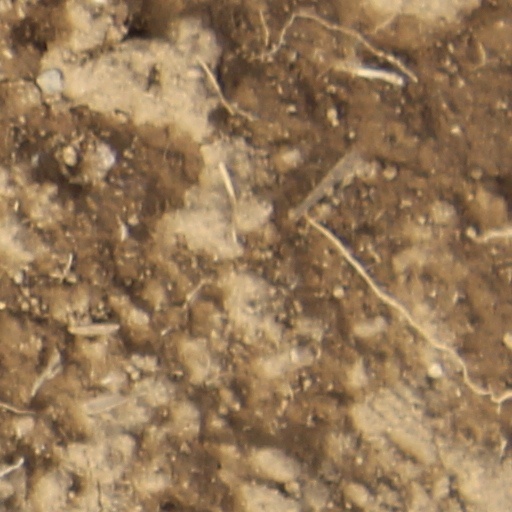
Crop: wheat